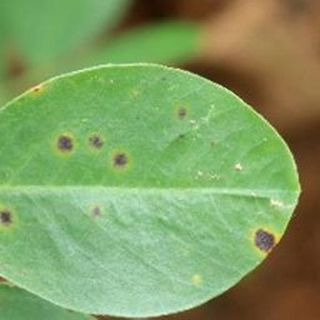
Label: groundnut_early_leaf_spot